Central Pier, Blackpool

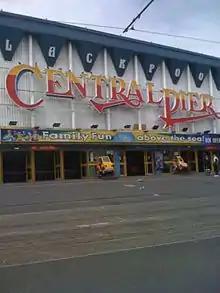
The facade of the pier in July 2011.

The pier is central in that it is located between the other two, but it was close to the site of the now-defunct Blackpool Central railway station about 550 yards south of Blackpool Tower. Since the coastline is very straight and flat, the pier simply extends at right angles to the sea front, roughly level with Blackpool Promenade.